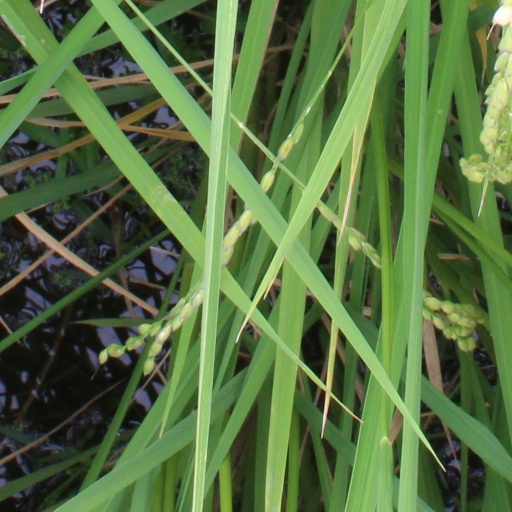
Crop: rice